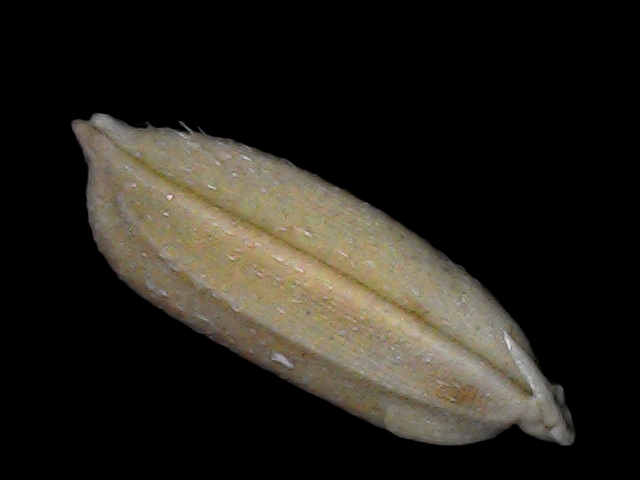
Rice variety: Br22